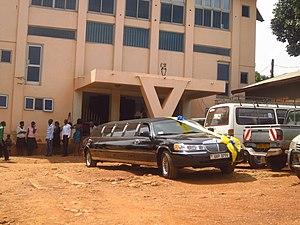
Cet article concerne la culture de l'Ouganda, les pratiques culturelles de ses 40 000 000 d'habitants.